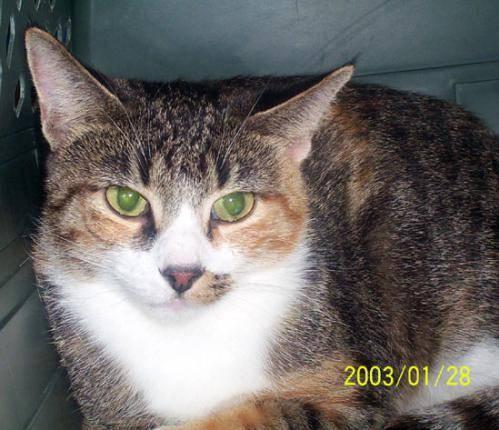
cat